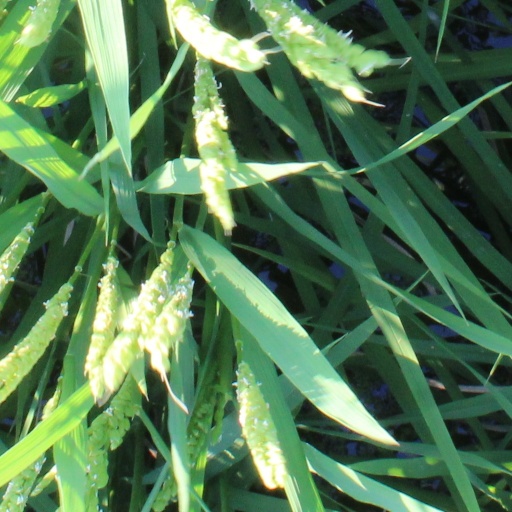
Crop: rice